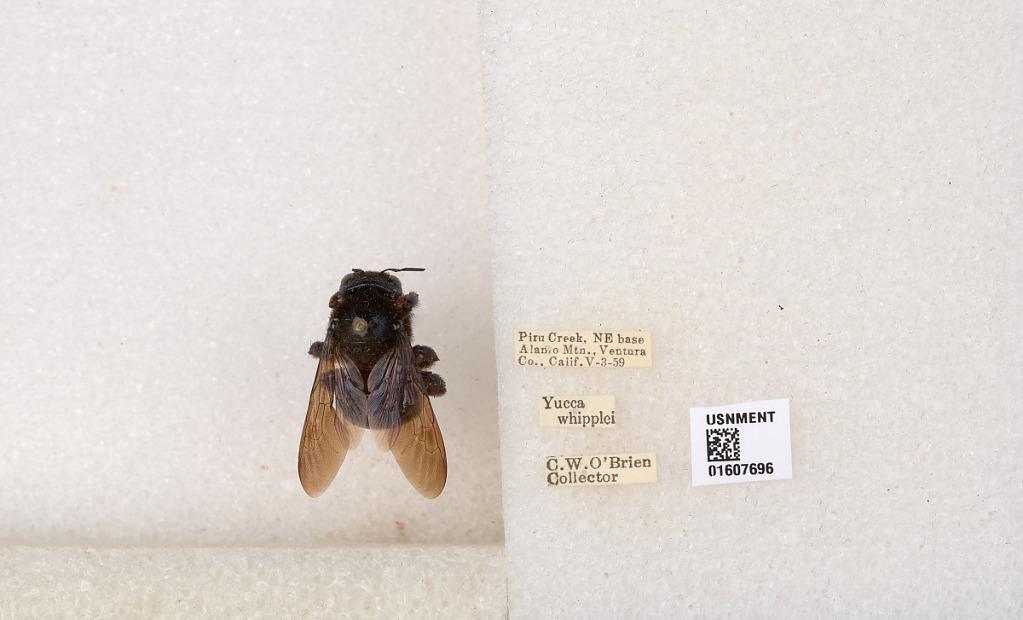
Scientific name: Xylocopa (Xylocopoides) californica diamesa Hurd
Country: United States
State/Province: California
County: Ventura
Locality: Piru Creek, NE base Alamo Mtn.
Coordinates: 34.4303, -118.769